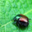
Label: beetle